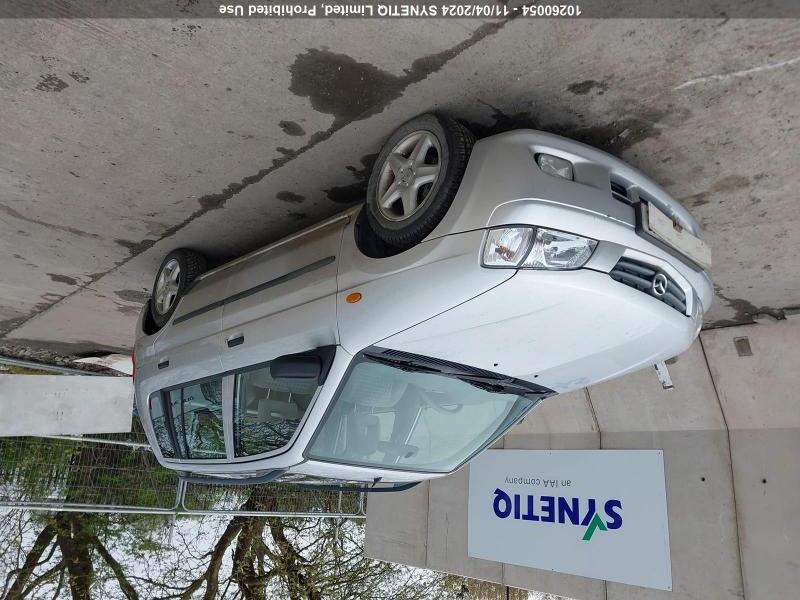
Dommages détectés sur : pare-choc avant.
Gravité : mineur